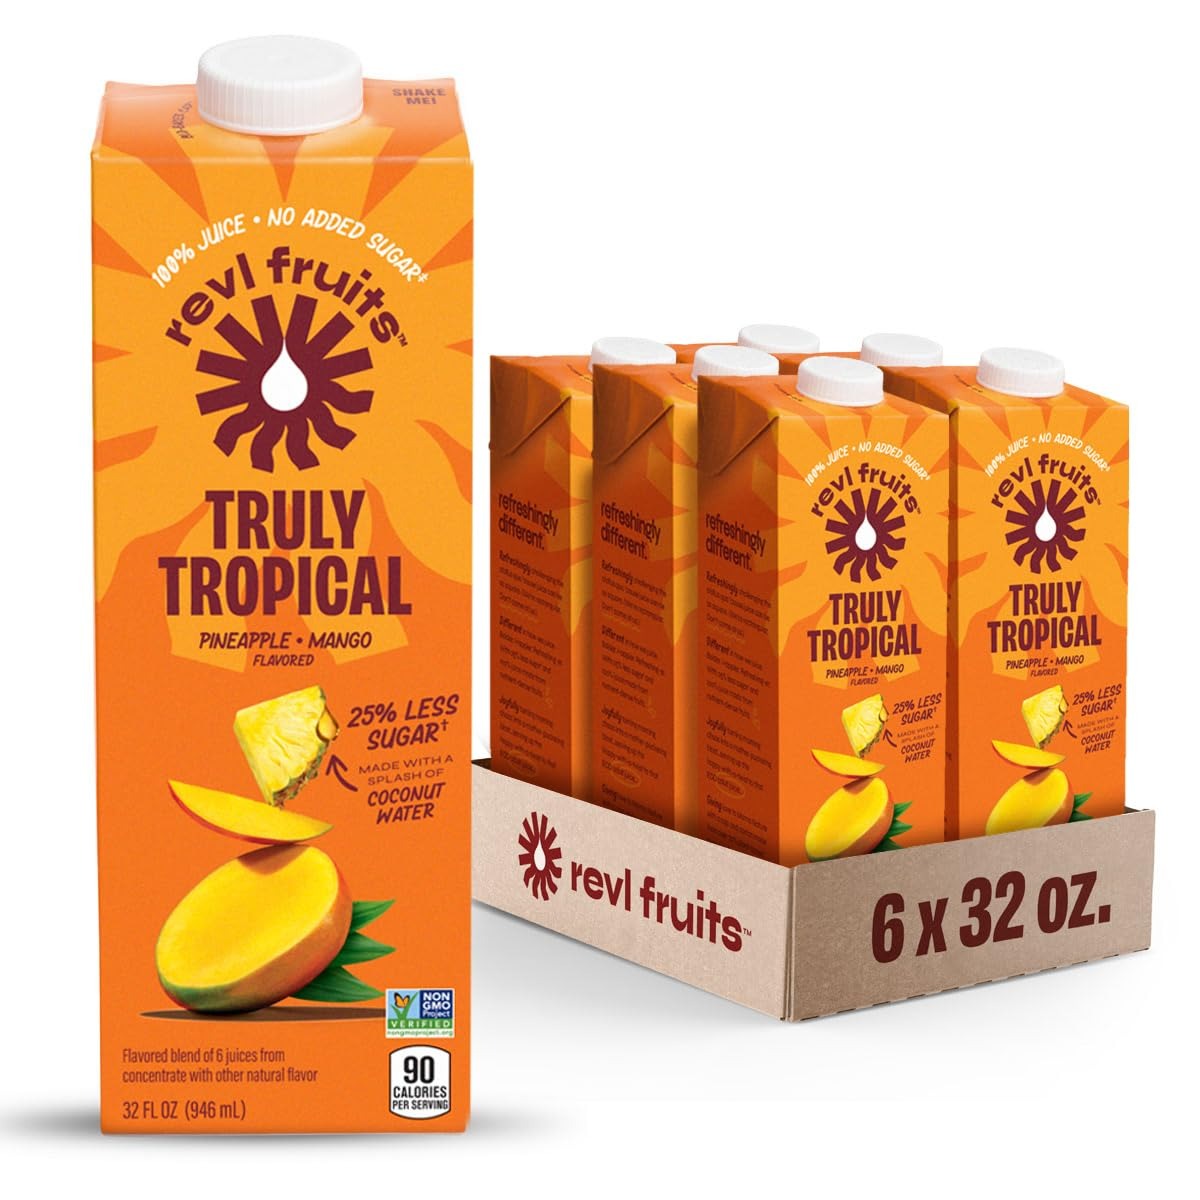
Item Name: Revl Fruits™ 100% Juice, No Added Sugar, Pineapple Mango, Truly Tropical, 32 fl oz. Carton (Pack of 6)
Bullet Point 1: Six (6) 32 fl oz carton of Revl Fruits(TM) Truly Tropical Pineapple Mango 100% Juice
Bullet Point 2: STRAIGHT UP YUM: 100% juice with a splash of coconut water. A tropical twist of pineapple and mango
Bullet Point 3: NO ADDED SUGAR. And in fact, 25% less sugar than the leading 100% juice**
Bullet Point 4: REFRESHINGLY DIFFERENT. Real fruit juice. No artificial sweeteners, flavors, colors or GMOs
Bullet Point 5: DRINK IN THE HAPPY. Drink a glass on its own or mixed with your favorite beverage. Blend into a smoothie for zingy morning hydration, or freeze into refreshing ice pops
Bullet Point 6: **This product has 25% less sugar (20g sugar per 8 FL OZ) compared to the leading brand of 100% juice (28g sugar per 8 FL OZ)
Value: 192.0
Unit: Fl Oz

Price: 4.49